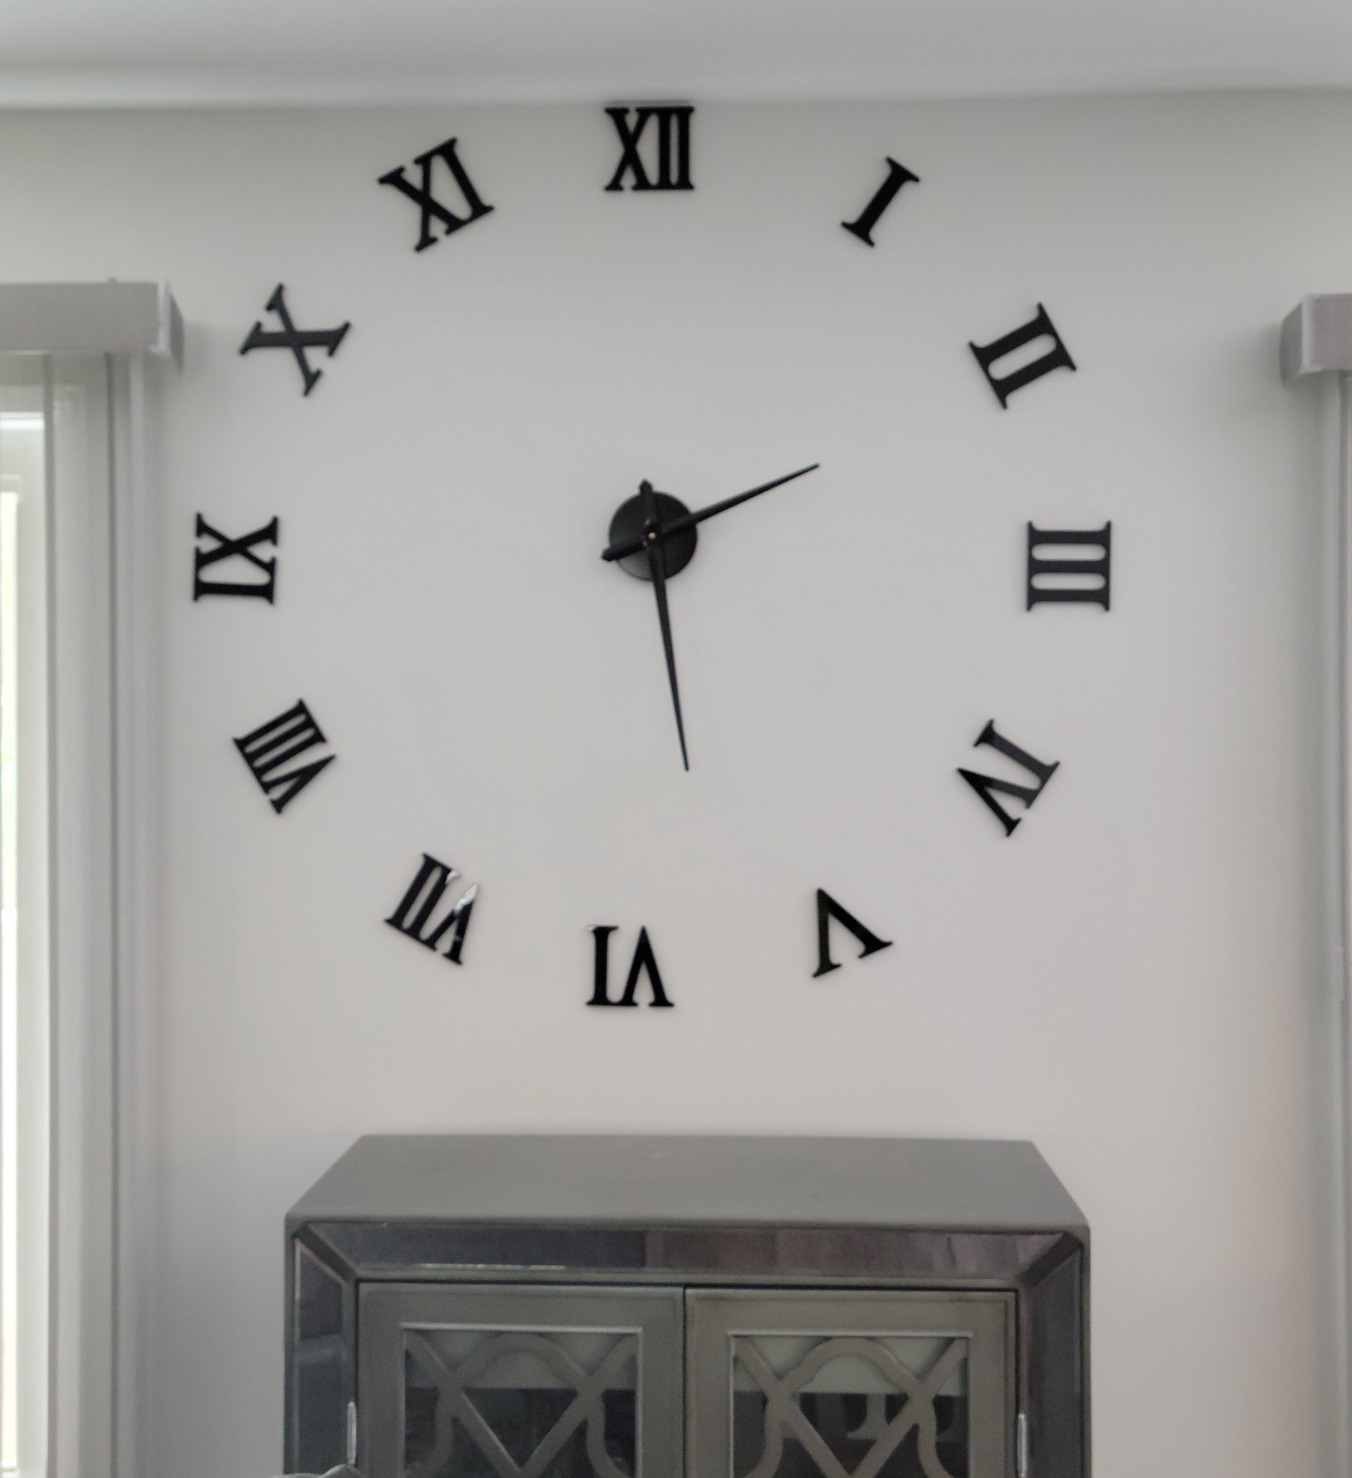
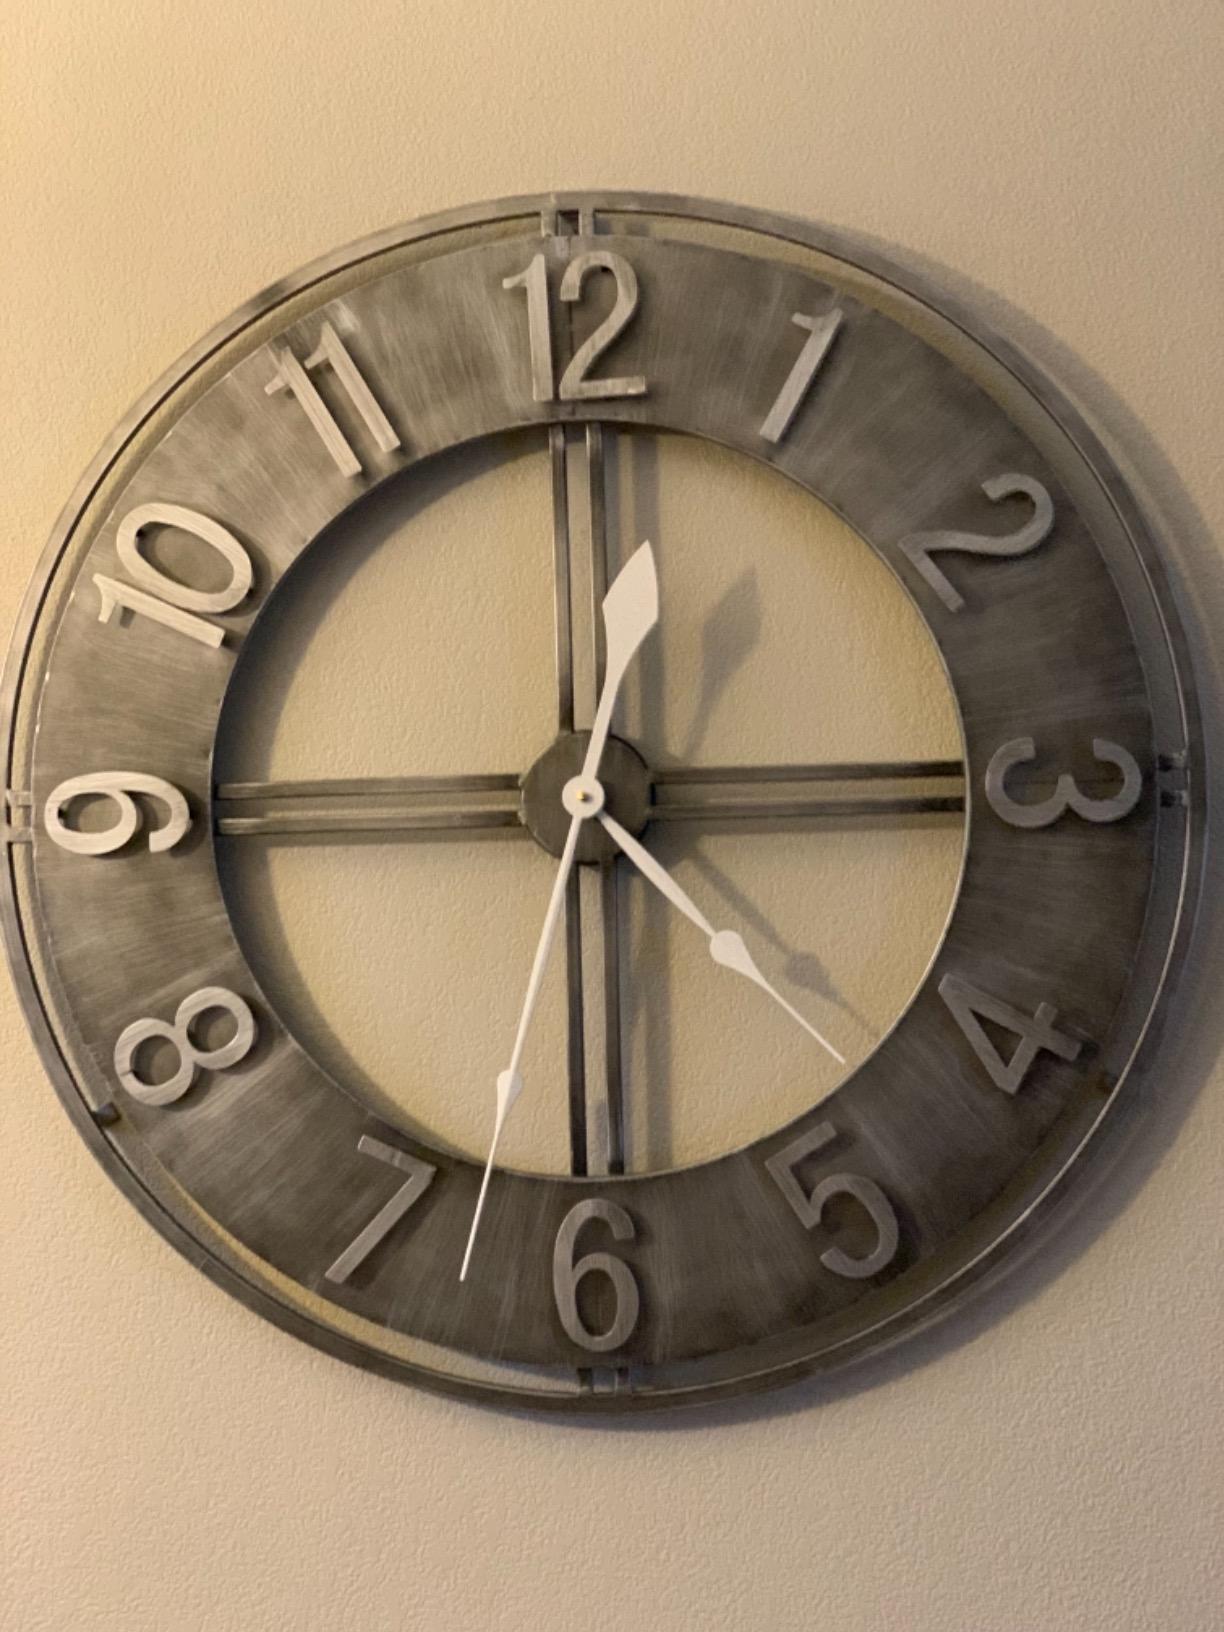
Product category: clock
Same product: no